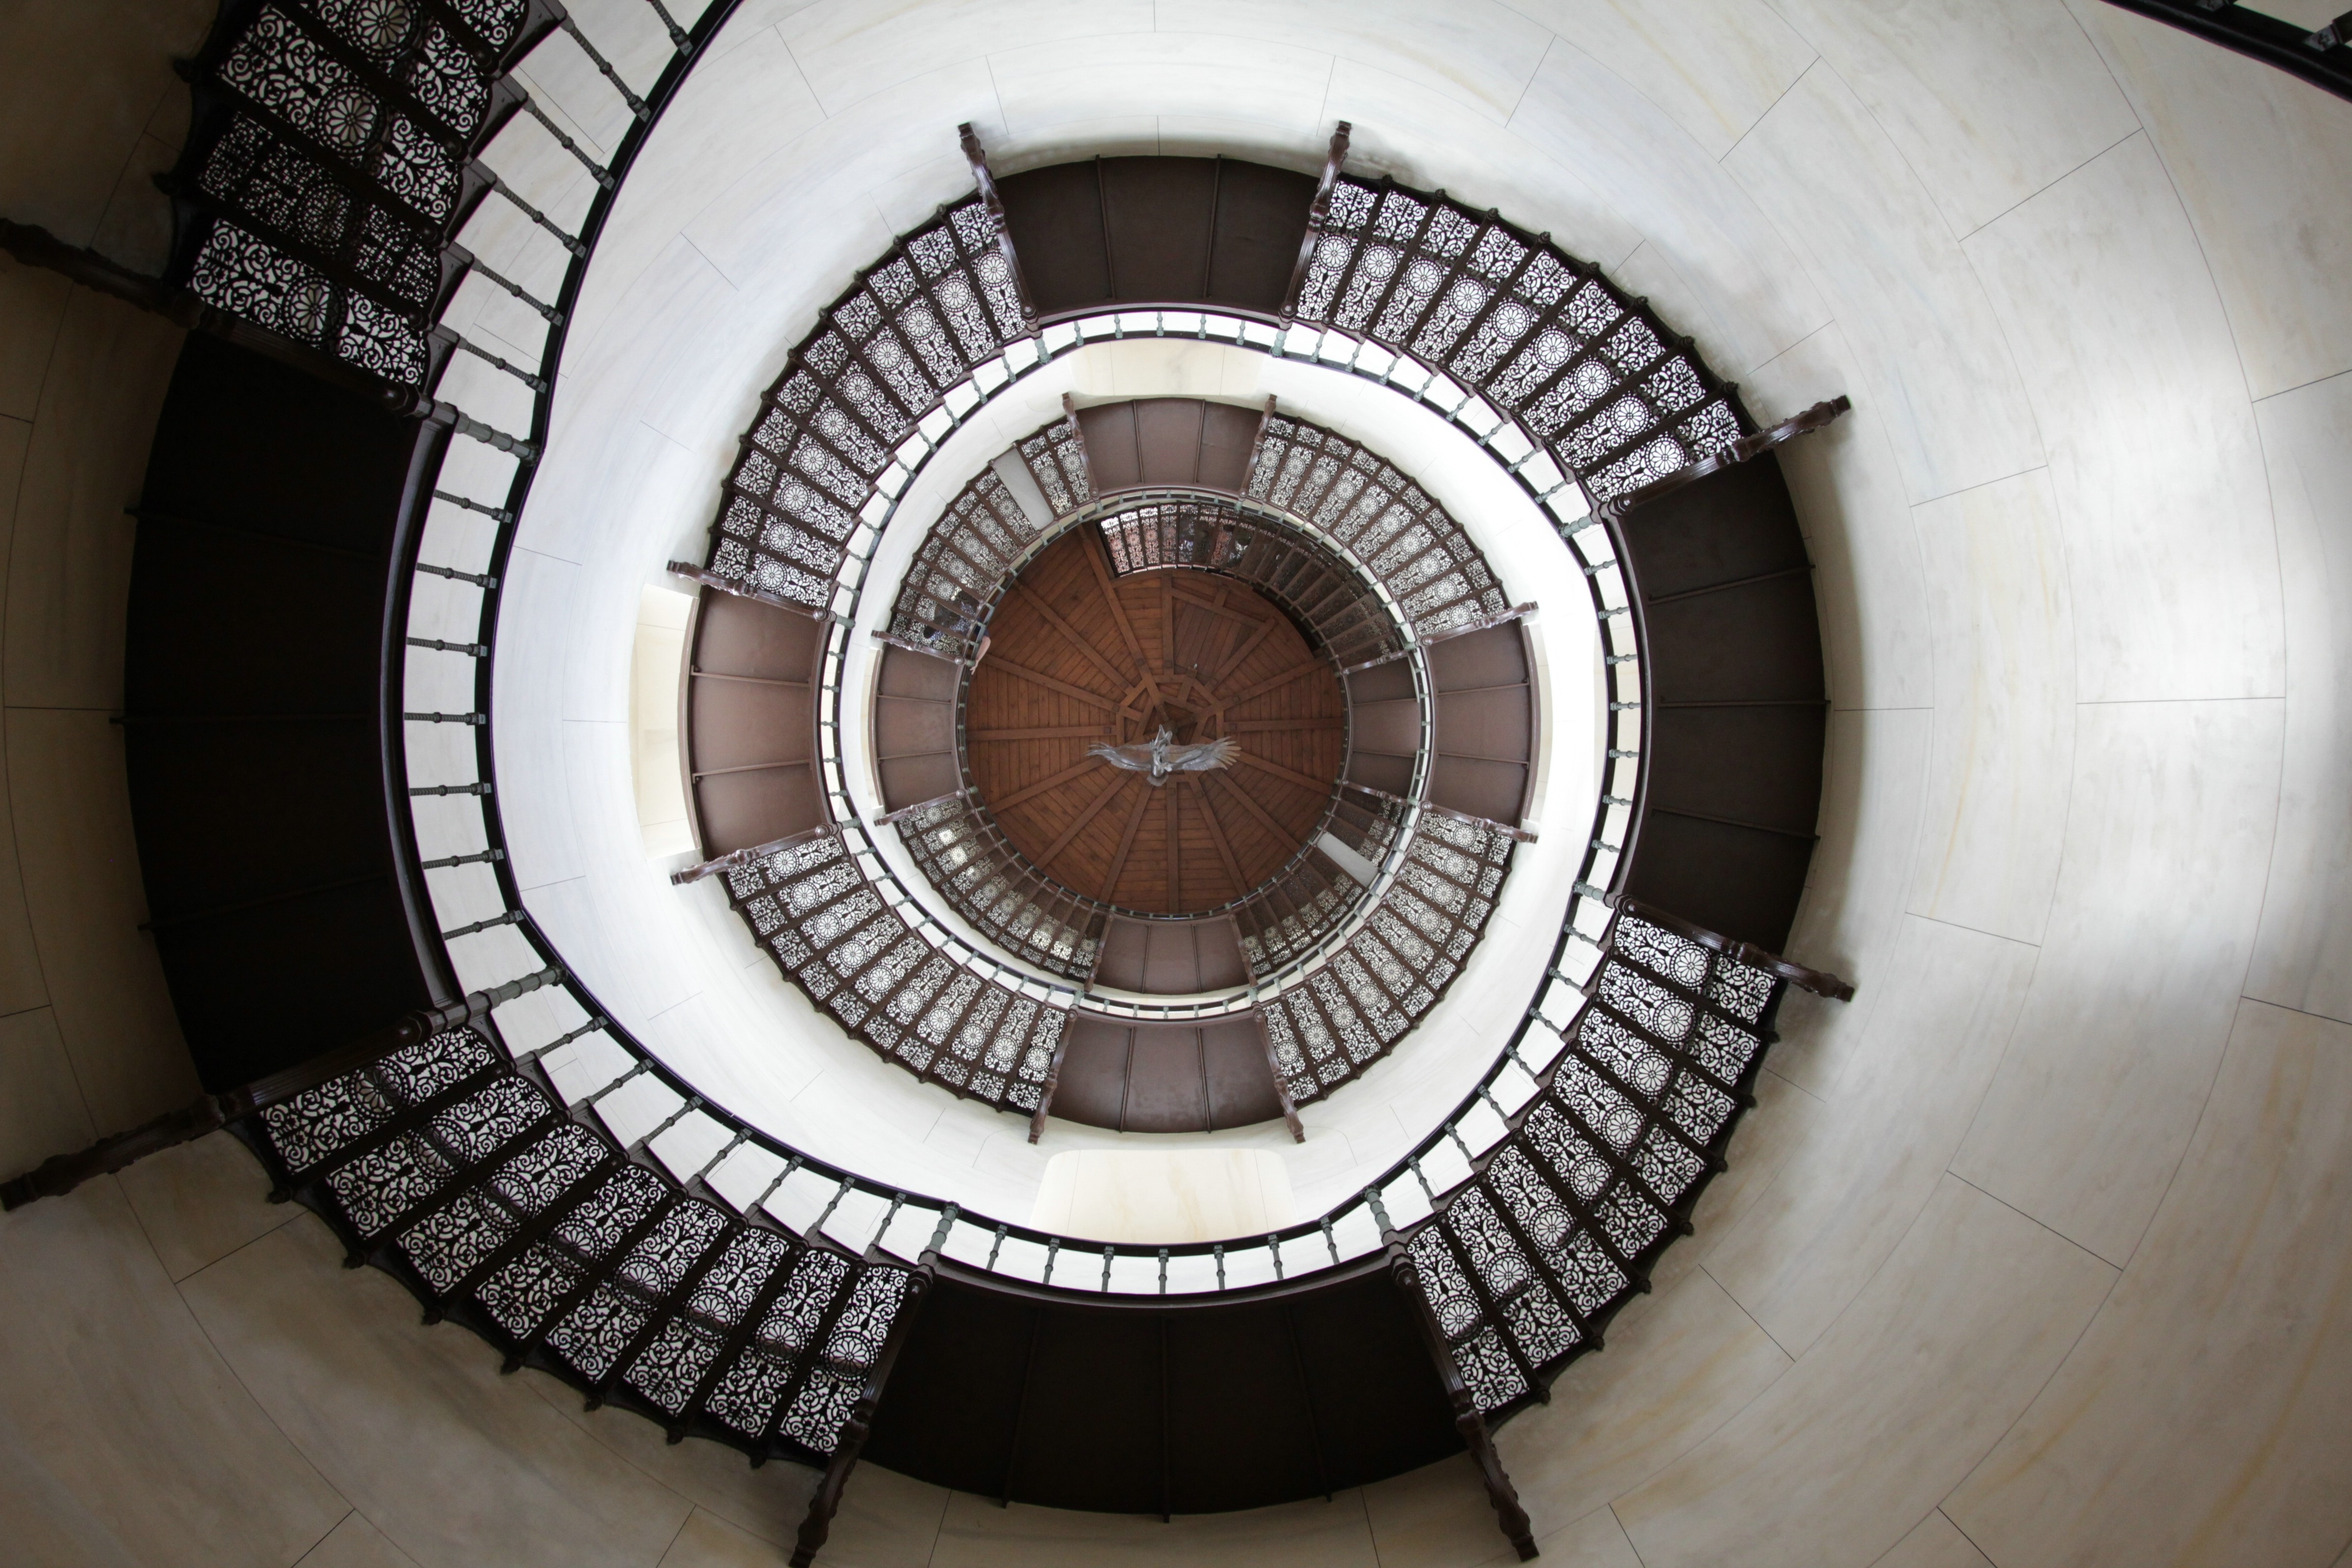
architecture, wheel, spiral, staircase, ceiling, spiral staircase, circle, design, stairs, symmetry, dome, hunting lodge, r gen, daylighting, hunting lodge granitz, aircraft engine